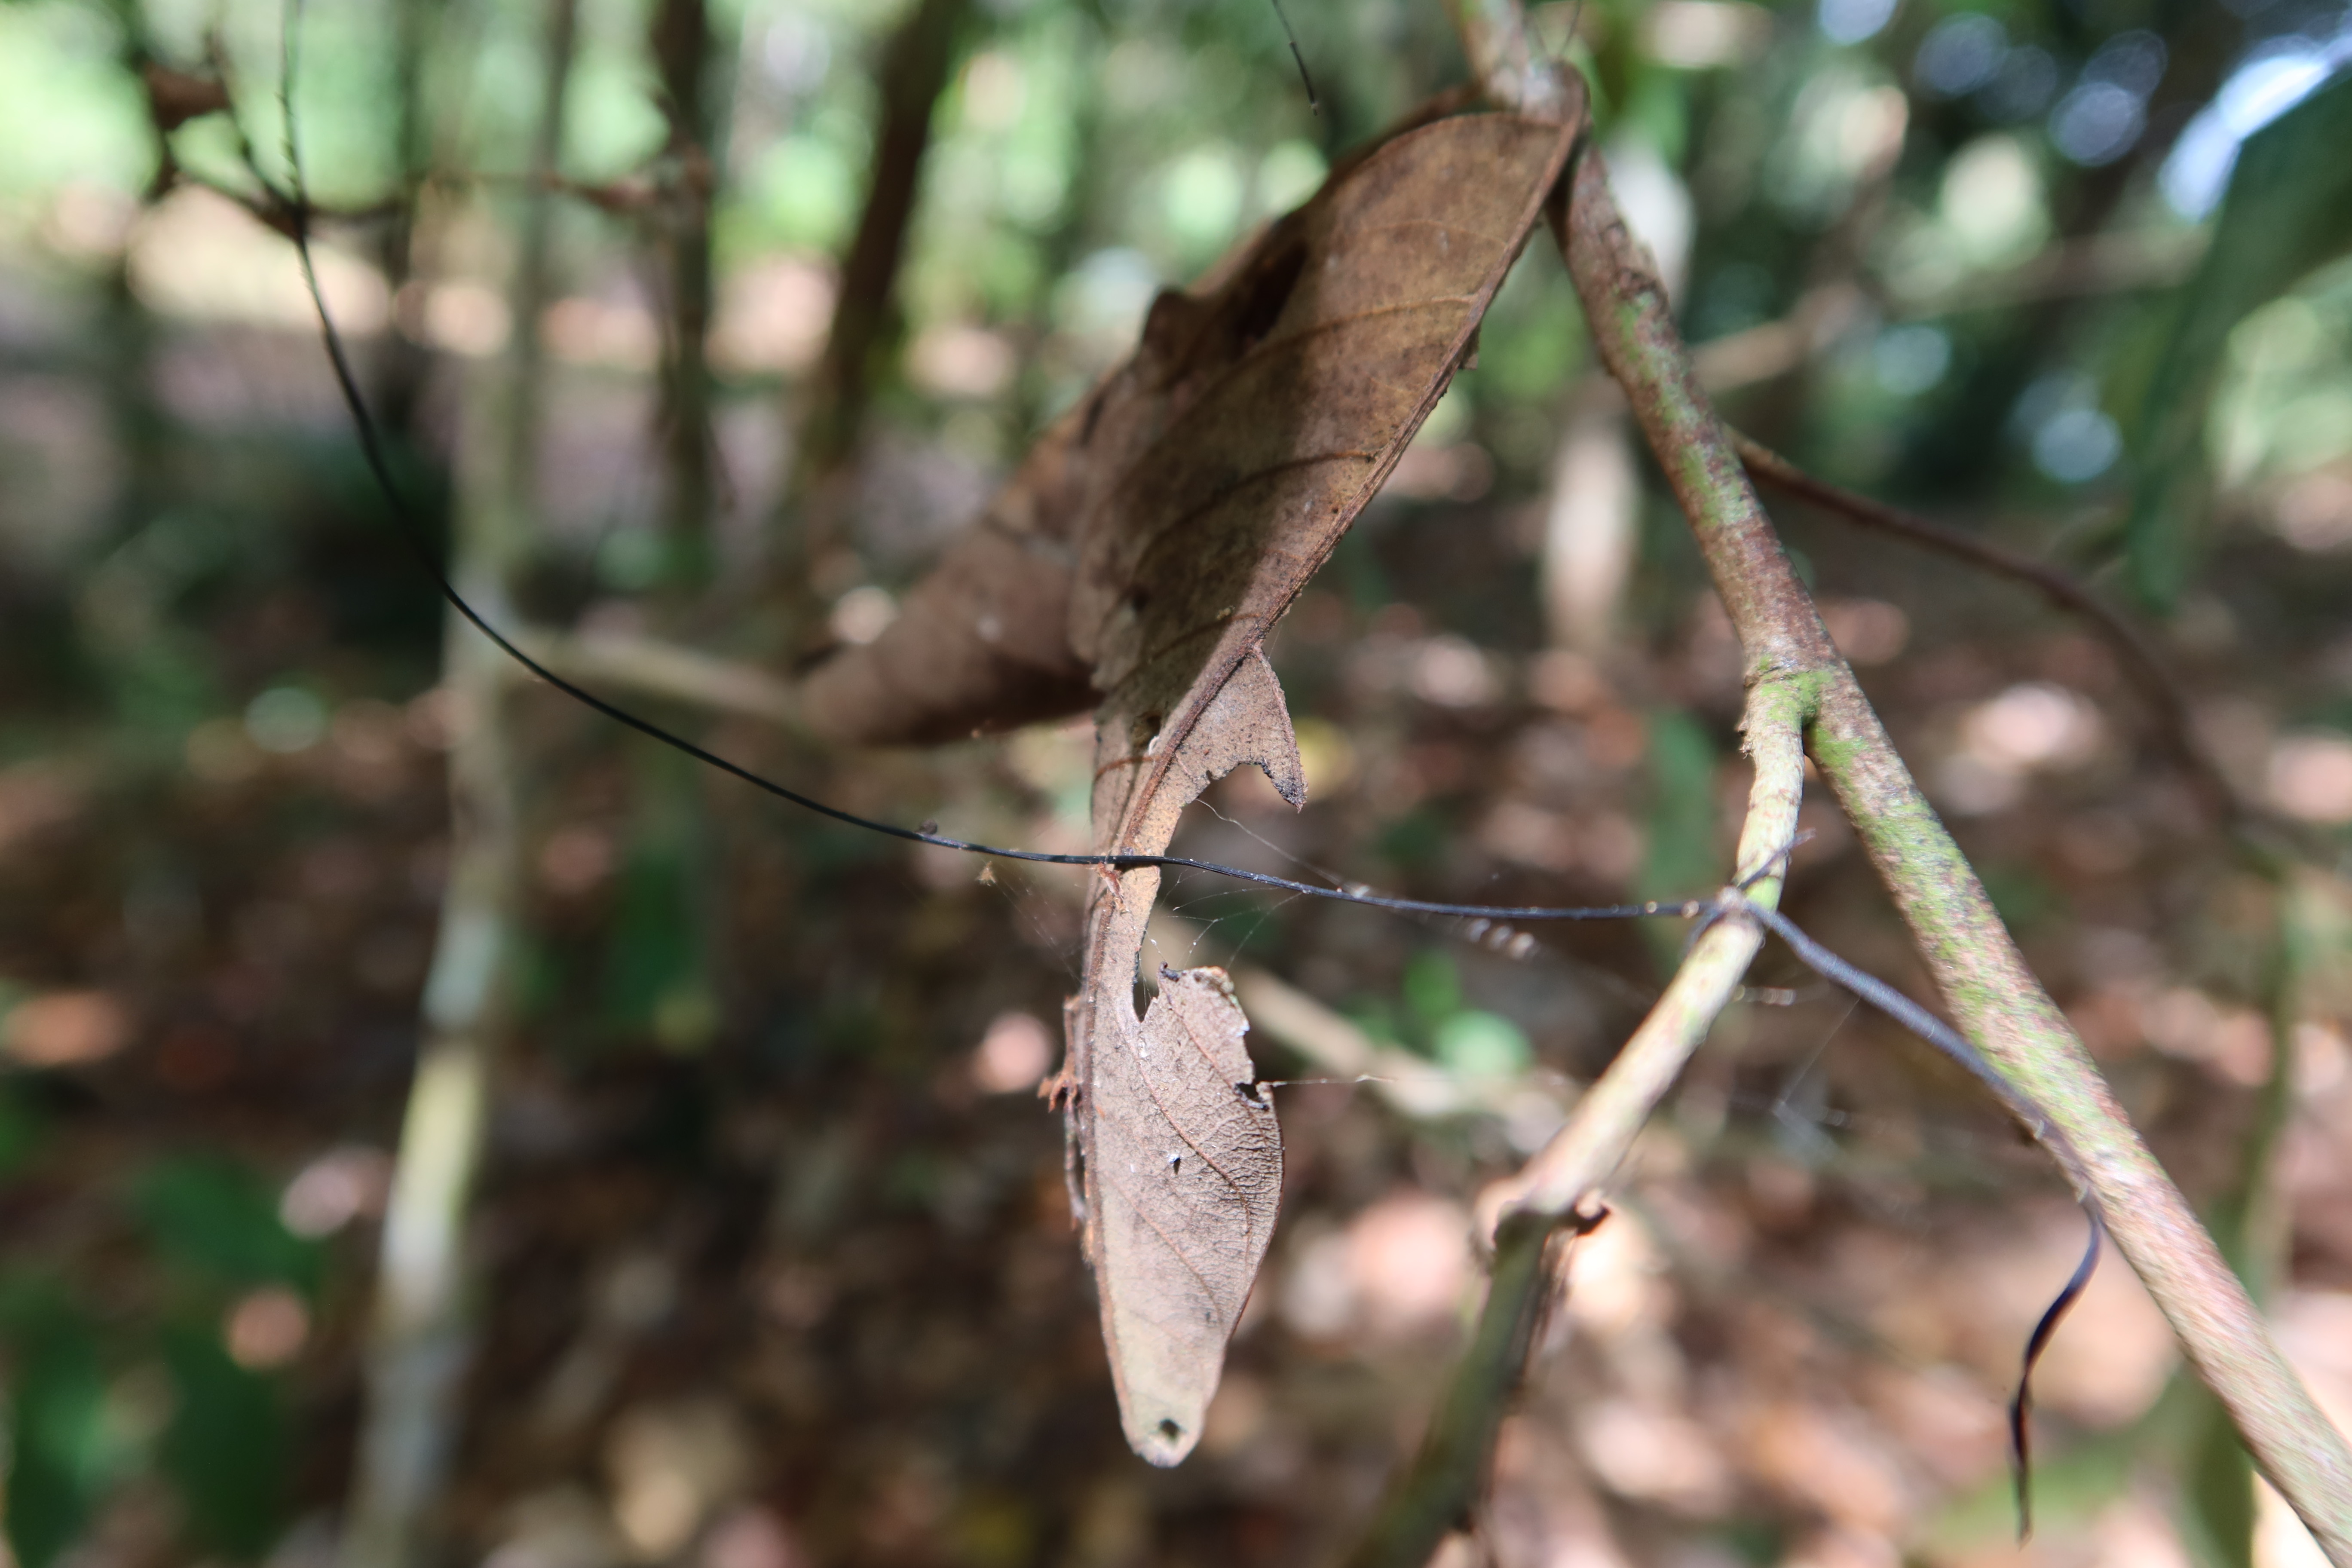
Label: Spiders